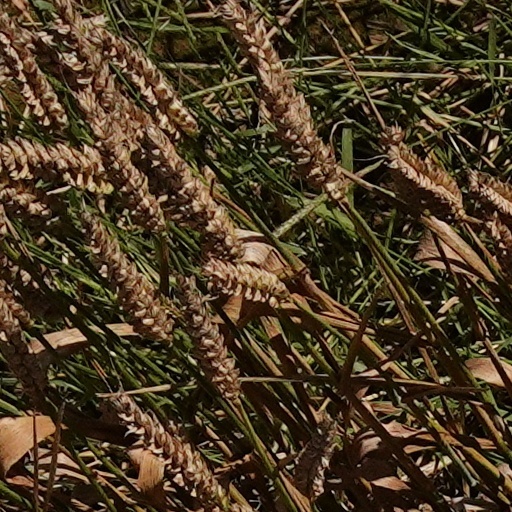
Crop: wheat